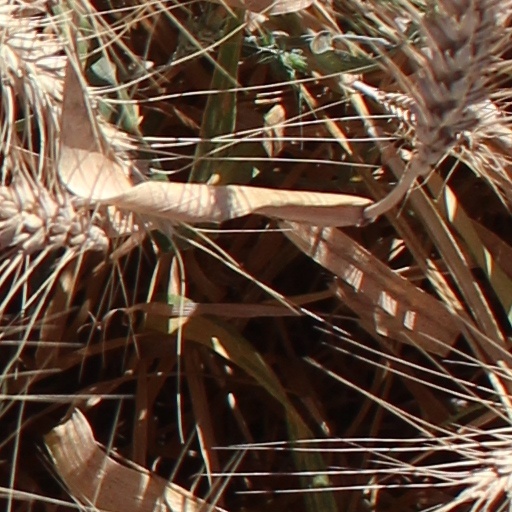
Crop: wheat